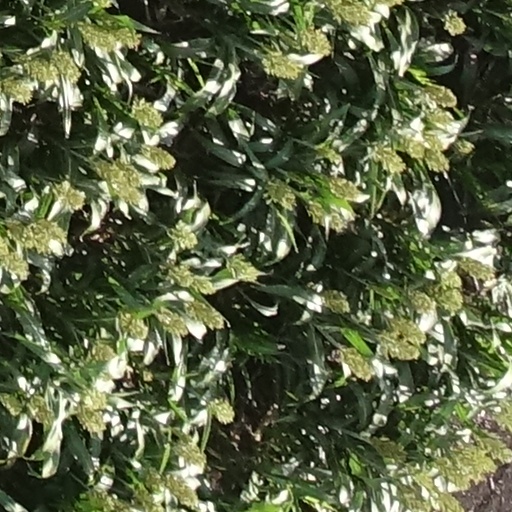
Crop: sorghum